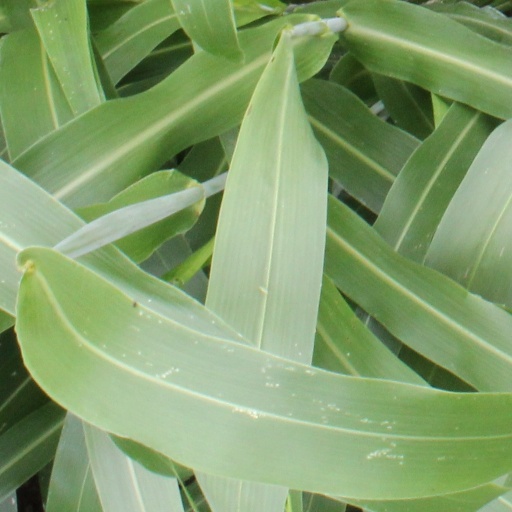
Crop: sorghum